A Handful of Heroes

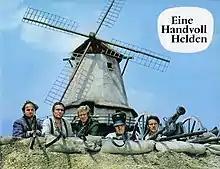

A Handful of Heroes is a 1967 West German-Italian historical war film directed by Fritz Umgelter and starring Horst Frank, Valeria Ciangottini and .